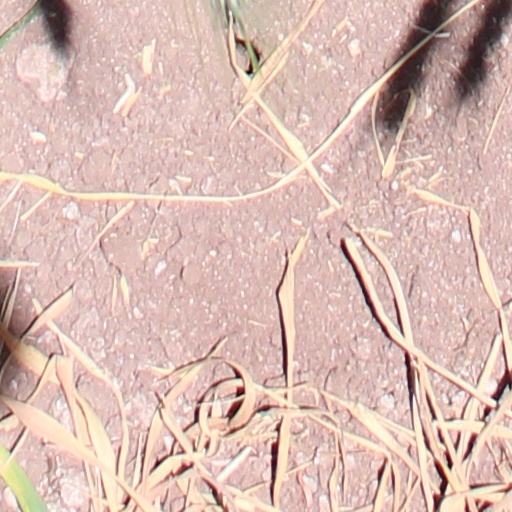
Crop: wheat